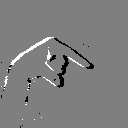
ASL letter: q